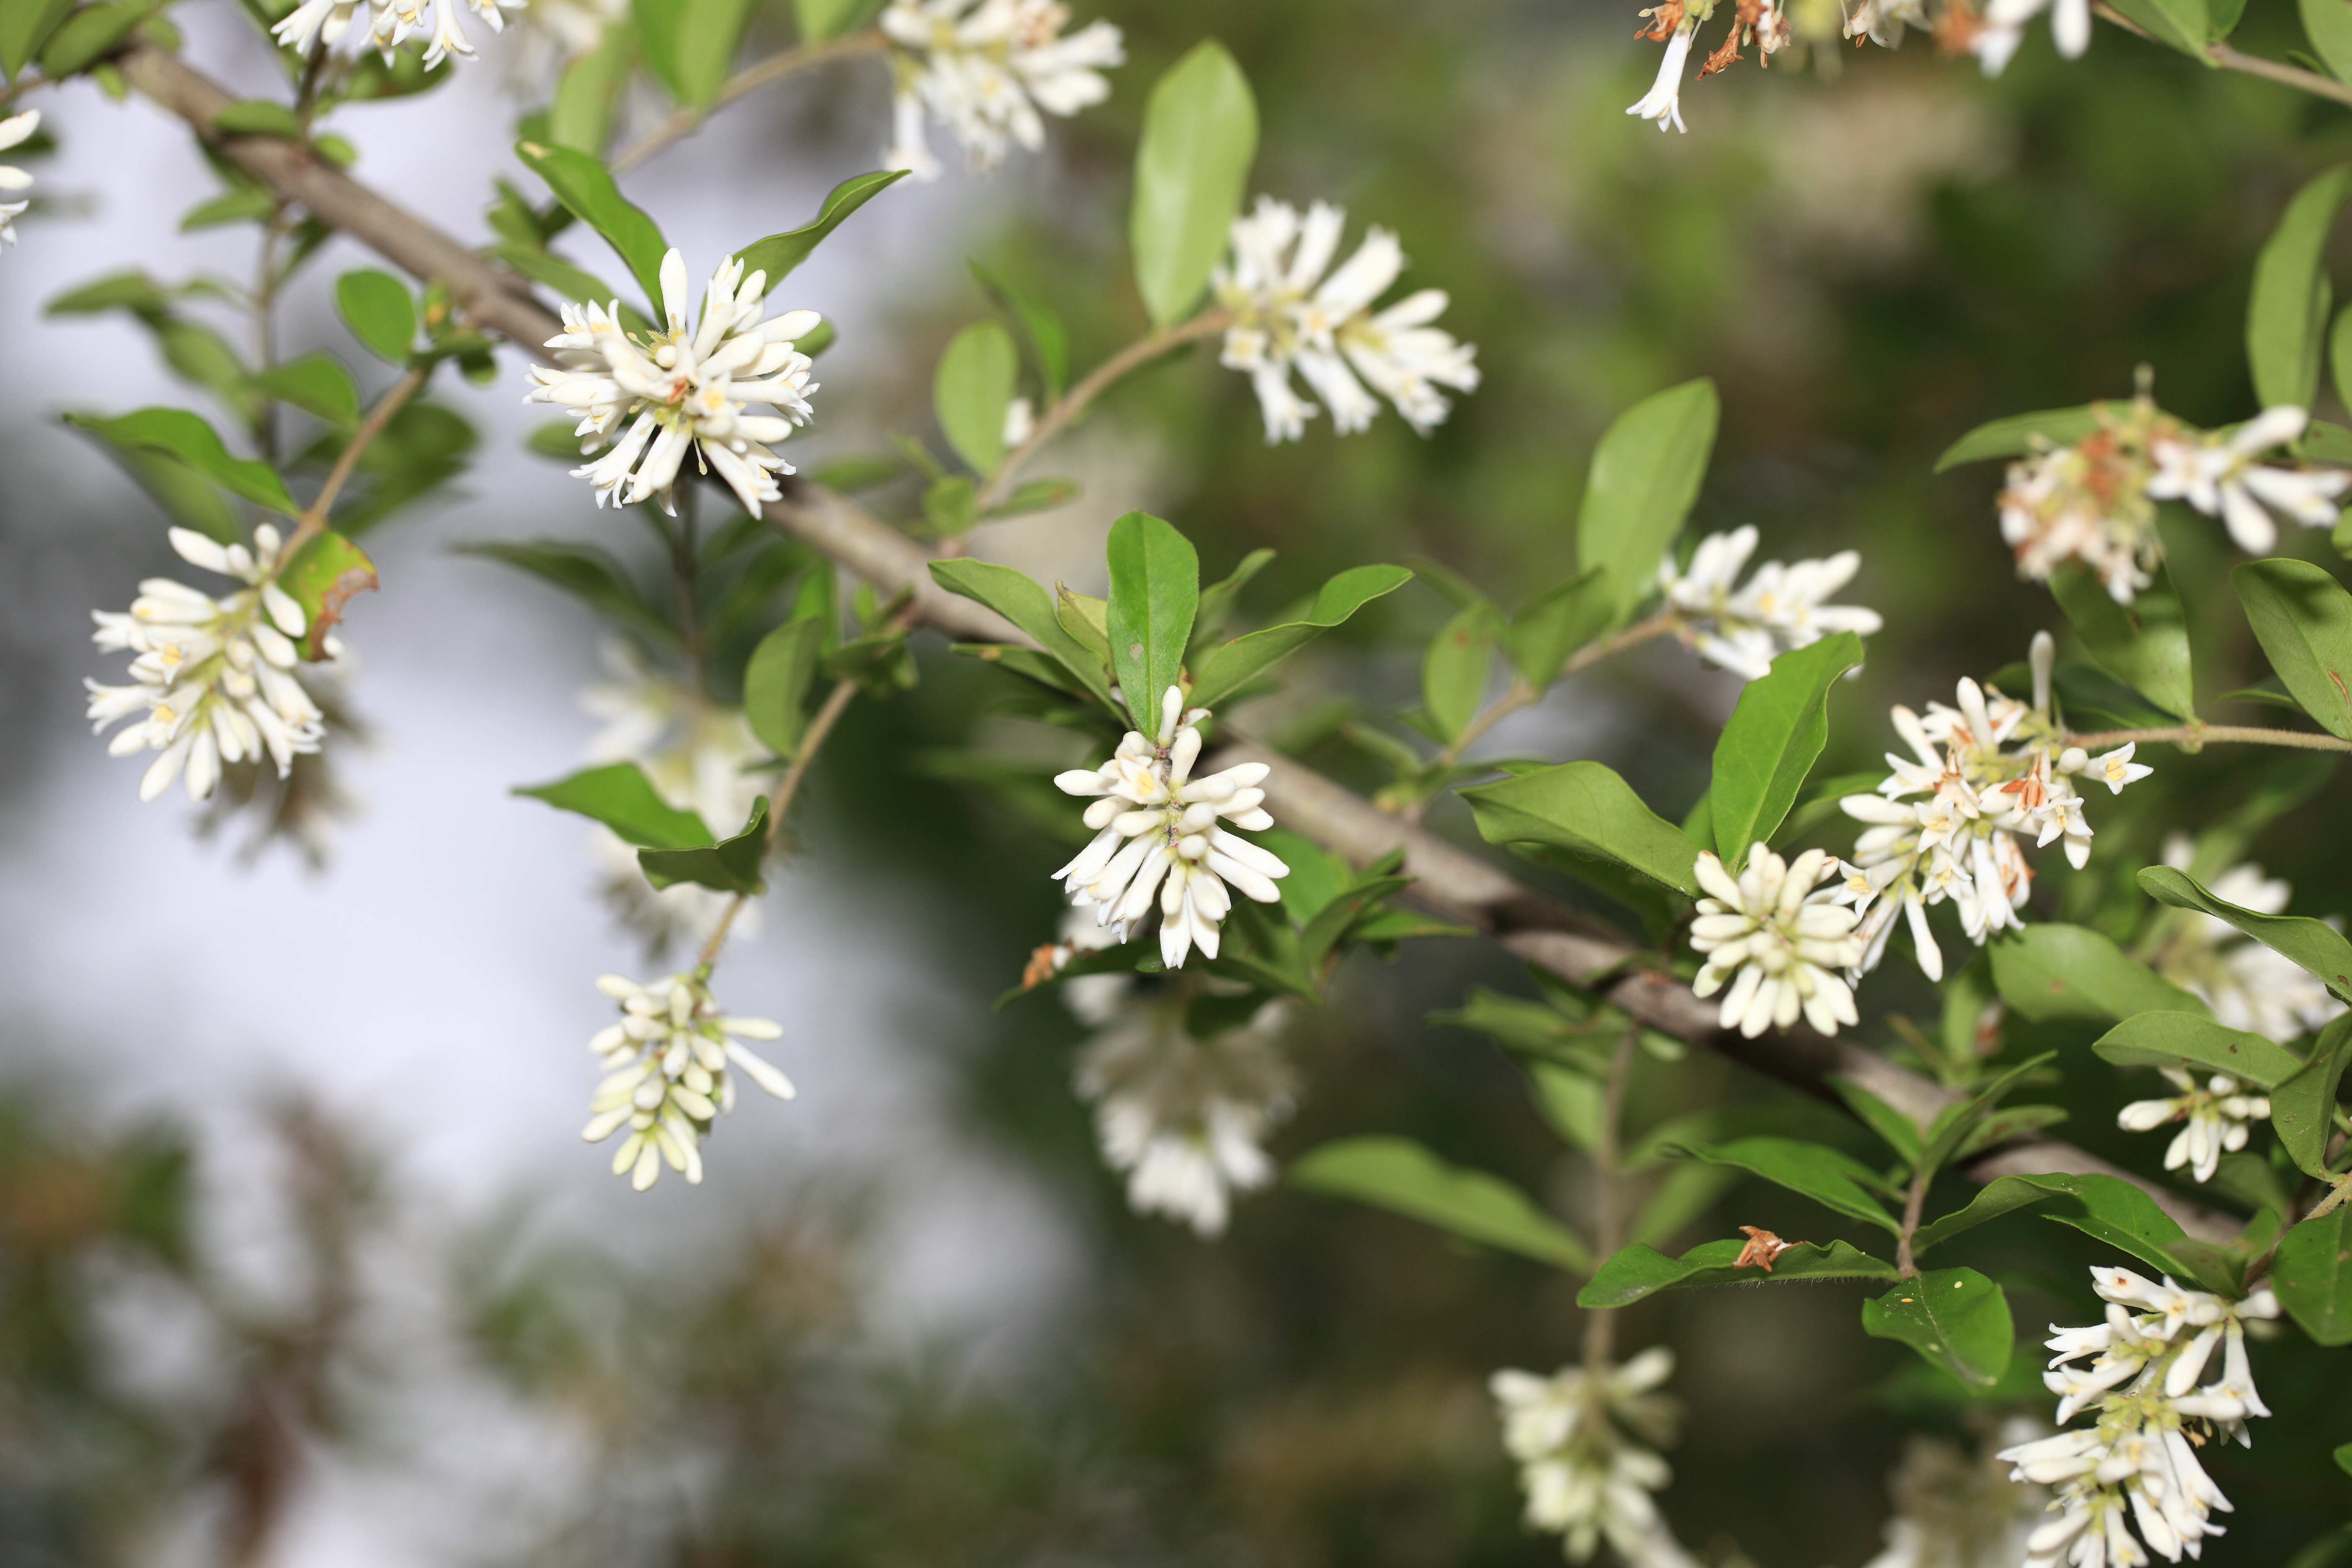
tree, branch, blossom, plant, flower, food, high, herb, produce, evergreen, botany, flora, wildflower, cool image, shrub, 5d, hires, markii, hi, res, resolution, gunma, maebashi, gunmaflowerpark, flowering plant, land plant